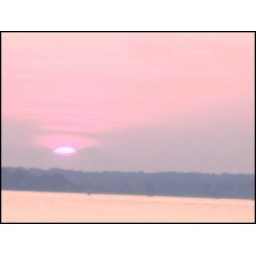
sunset over smith mountain lake